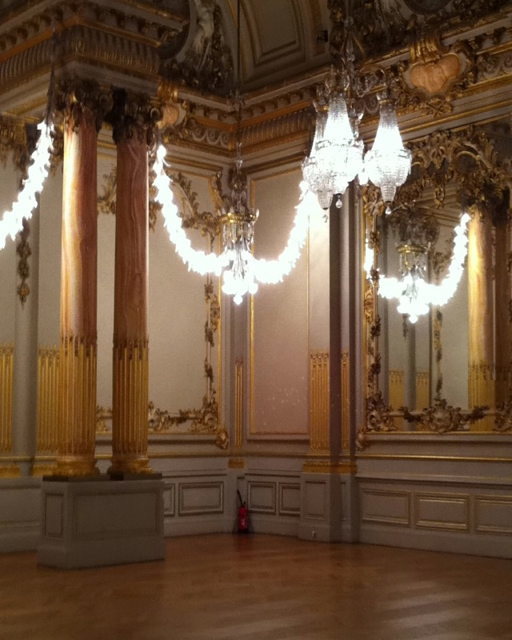
ballroom a nice place to show off your new shoes and cat ha prince while at it .